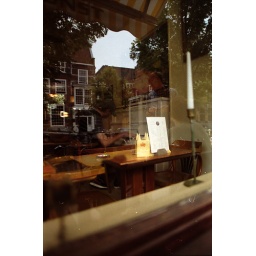
Reflection of the street in a window